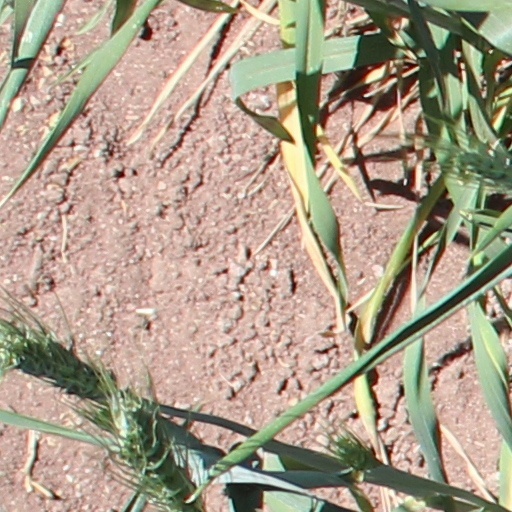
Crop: wheat